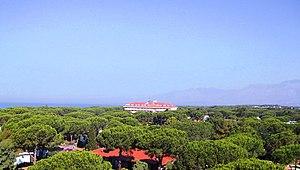
Baia Domizia est le nom d'une station balnéaire renommée de la région Campanie.